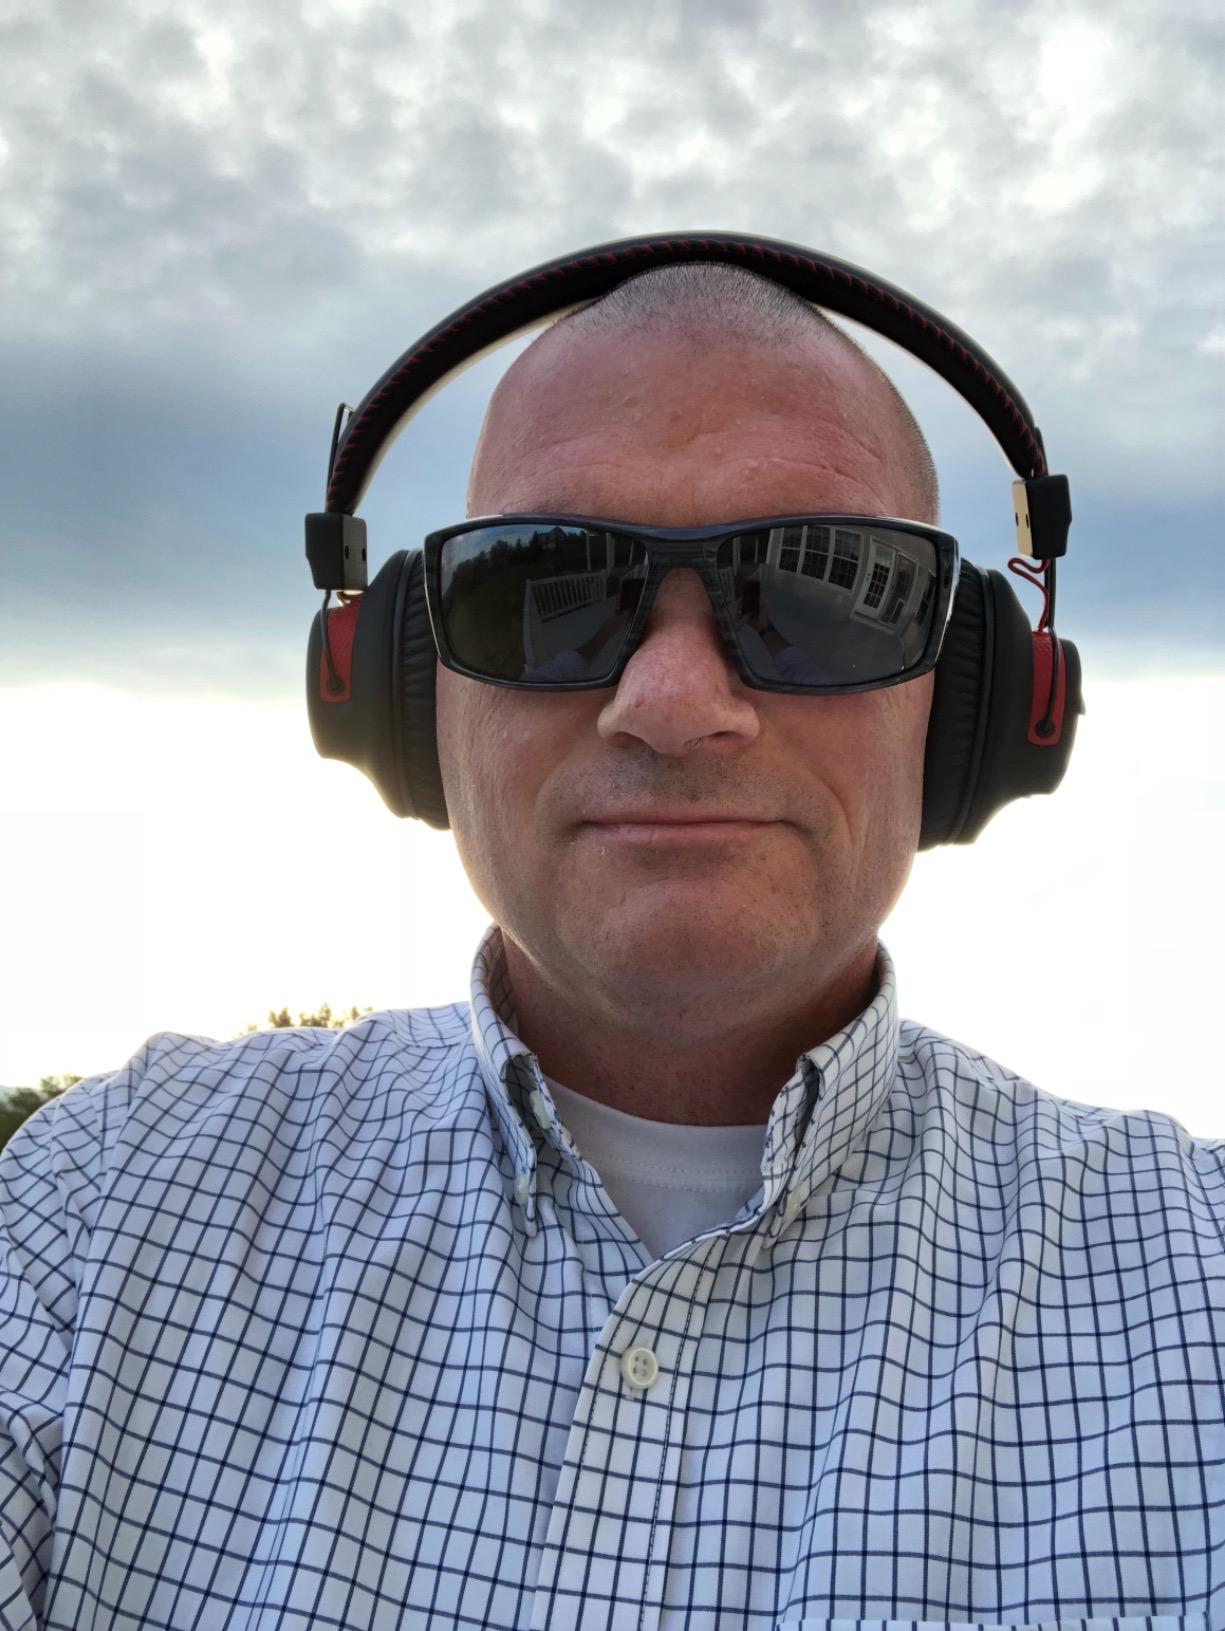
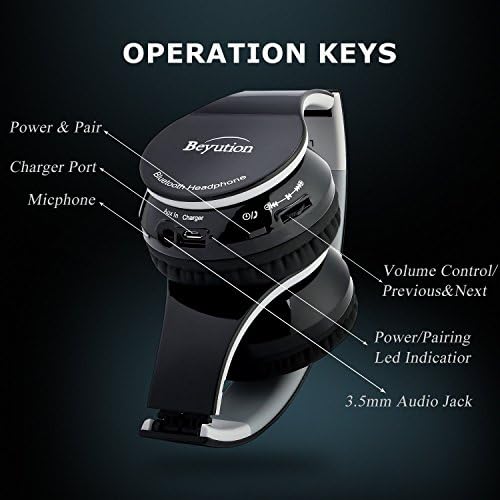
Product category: headphones
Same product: no